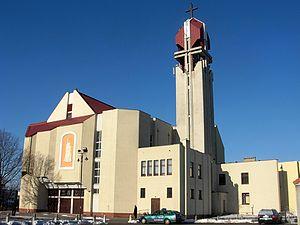
Bydgoszcz, traditionnellement francisée en Bidgostie, est une ville de Pologne, chef-lieu de la voïvodie de Couïavie-Poméranie, dont elle est la plus grande ville, et du powiat de Bydgoszcz.